River Coquet

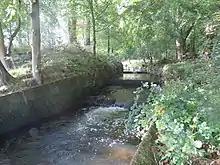
Warkworth fish pass was refurbished in 2013 after 20 years of dereliction

Further downstream near Guyzance are the ruins of Brainshaugh Priory, which was established by Richard Tison around 1147 for Premonstratensian nuns. The community had disbanded by 1500, but the chapel remains, and is a grade II* listed structure. Another large dam provided the water supply for Guyzance Mill, on the west bank of the river. The main building has three storeys, and the undershot water wheel is located inside the building, although it may have been external when first built. Some of the machinery and the stones remain in situ. The East Coast Main Line crosses the river on a railway viaduct with nine arches, designed in Robert Stephenson and completed in 1849 or 1850. The river passes over the weir of Morwick Mill, and a little further downstream is Morwick gauging station, which has been collecting data since 1963. It uses velocity area technology, and there is a wide concrete weir, which dates from 1973. The station replaced one at Guyzance, and while the measurements are good for most of the year, they are briefly inaccurate when the Morwick Mill weir is drained and flushed once a year. Mean flow between 1963 and 2005 was , with a high of on 1 April 1992. Just to the west of Warkworth the river passes over a large weir, beyond which the water is tidal. The weir is bypassed by a fish pass, consisting of a series of pools with small jumps between them. The fish pass was refurbished in 2013 after lying derelict for 20 years, to prevent harm to salmon, sea trout and eels, which were being injured while trying to negotiate the main weir. On the south bank is Warkworth Water Treatment Works, which takes of water from the river each day to supply potable water to 92,000 customers in Alnwick, Morpeth, Ashington and the surrounding areas. A £2.2 million upgrade to the plant was completed in 2015.